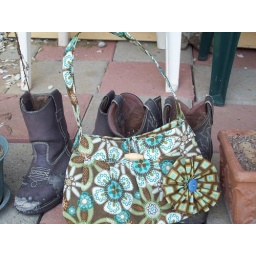
brown, blue and green fabric. made by Rea buttercup bag